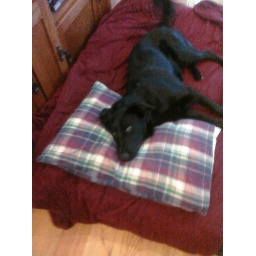
George in bed with a pillow :)